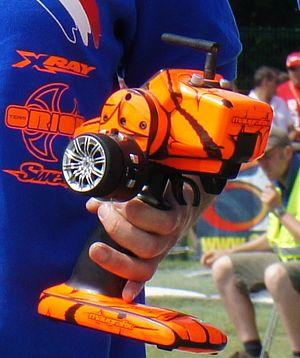
Modèle de radio commande .
Le modélisme automobile est l'activité de modélisme qui s'intéresse à la reproduction de modèles d'automobiles.